Armand Lanusse

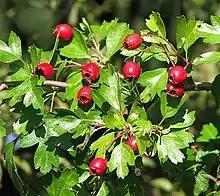
The "cenelle", or hawthorn berry, after which "Les Cenelles" was named

The poetry of Lanusse and others in "Les Cenelles" is best understood within the context of the complexities of Creole identity in antebellum New Orleans. Creoles of color in New Orleans, due to their mixed racial heritage from the French colonial history of plaçage, occupied a position somewhere in between the boundaries of Black and white. They were not enslaved and were often more affluent than free Black Americans (some Creoles even held slaves), but they did not enjoy the same freedoms as whites in New Orleans. Furthermore, despite living in the anglophone culture of the United States, their culture and language was predominately French. Lanusse's poetry must also be understood through the laws and legal restrictions on Creoles of color at the time. In 1830, a law was passed by the state of Louisiana that banned the publishing of material that could sow discontent and rebelliousness among the state's free people of color or enslaved population, under penalty of life imprisonment or death. The authors of "Les Cenelles" had to walk an extremely fine line in order to avoid legal trouble.